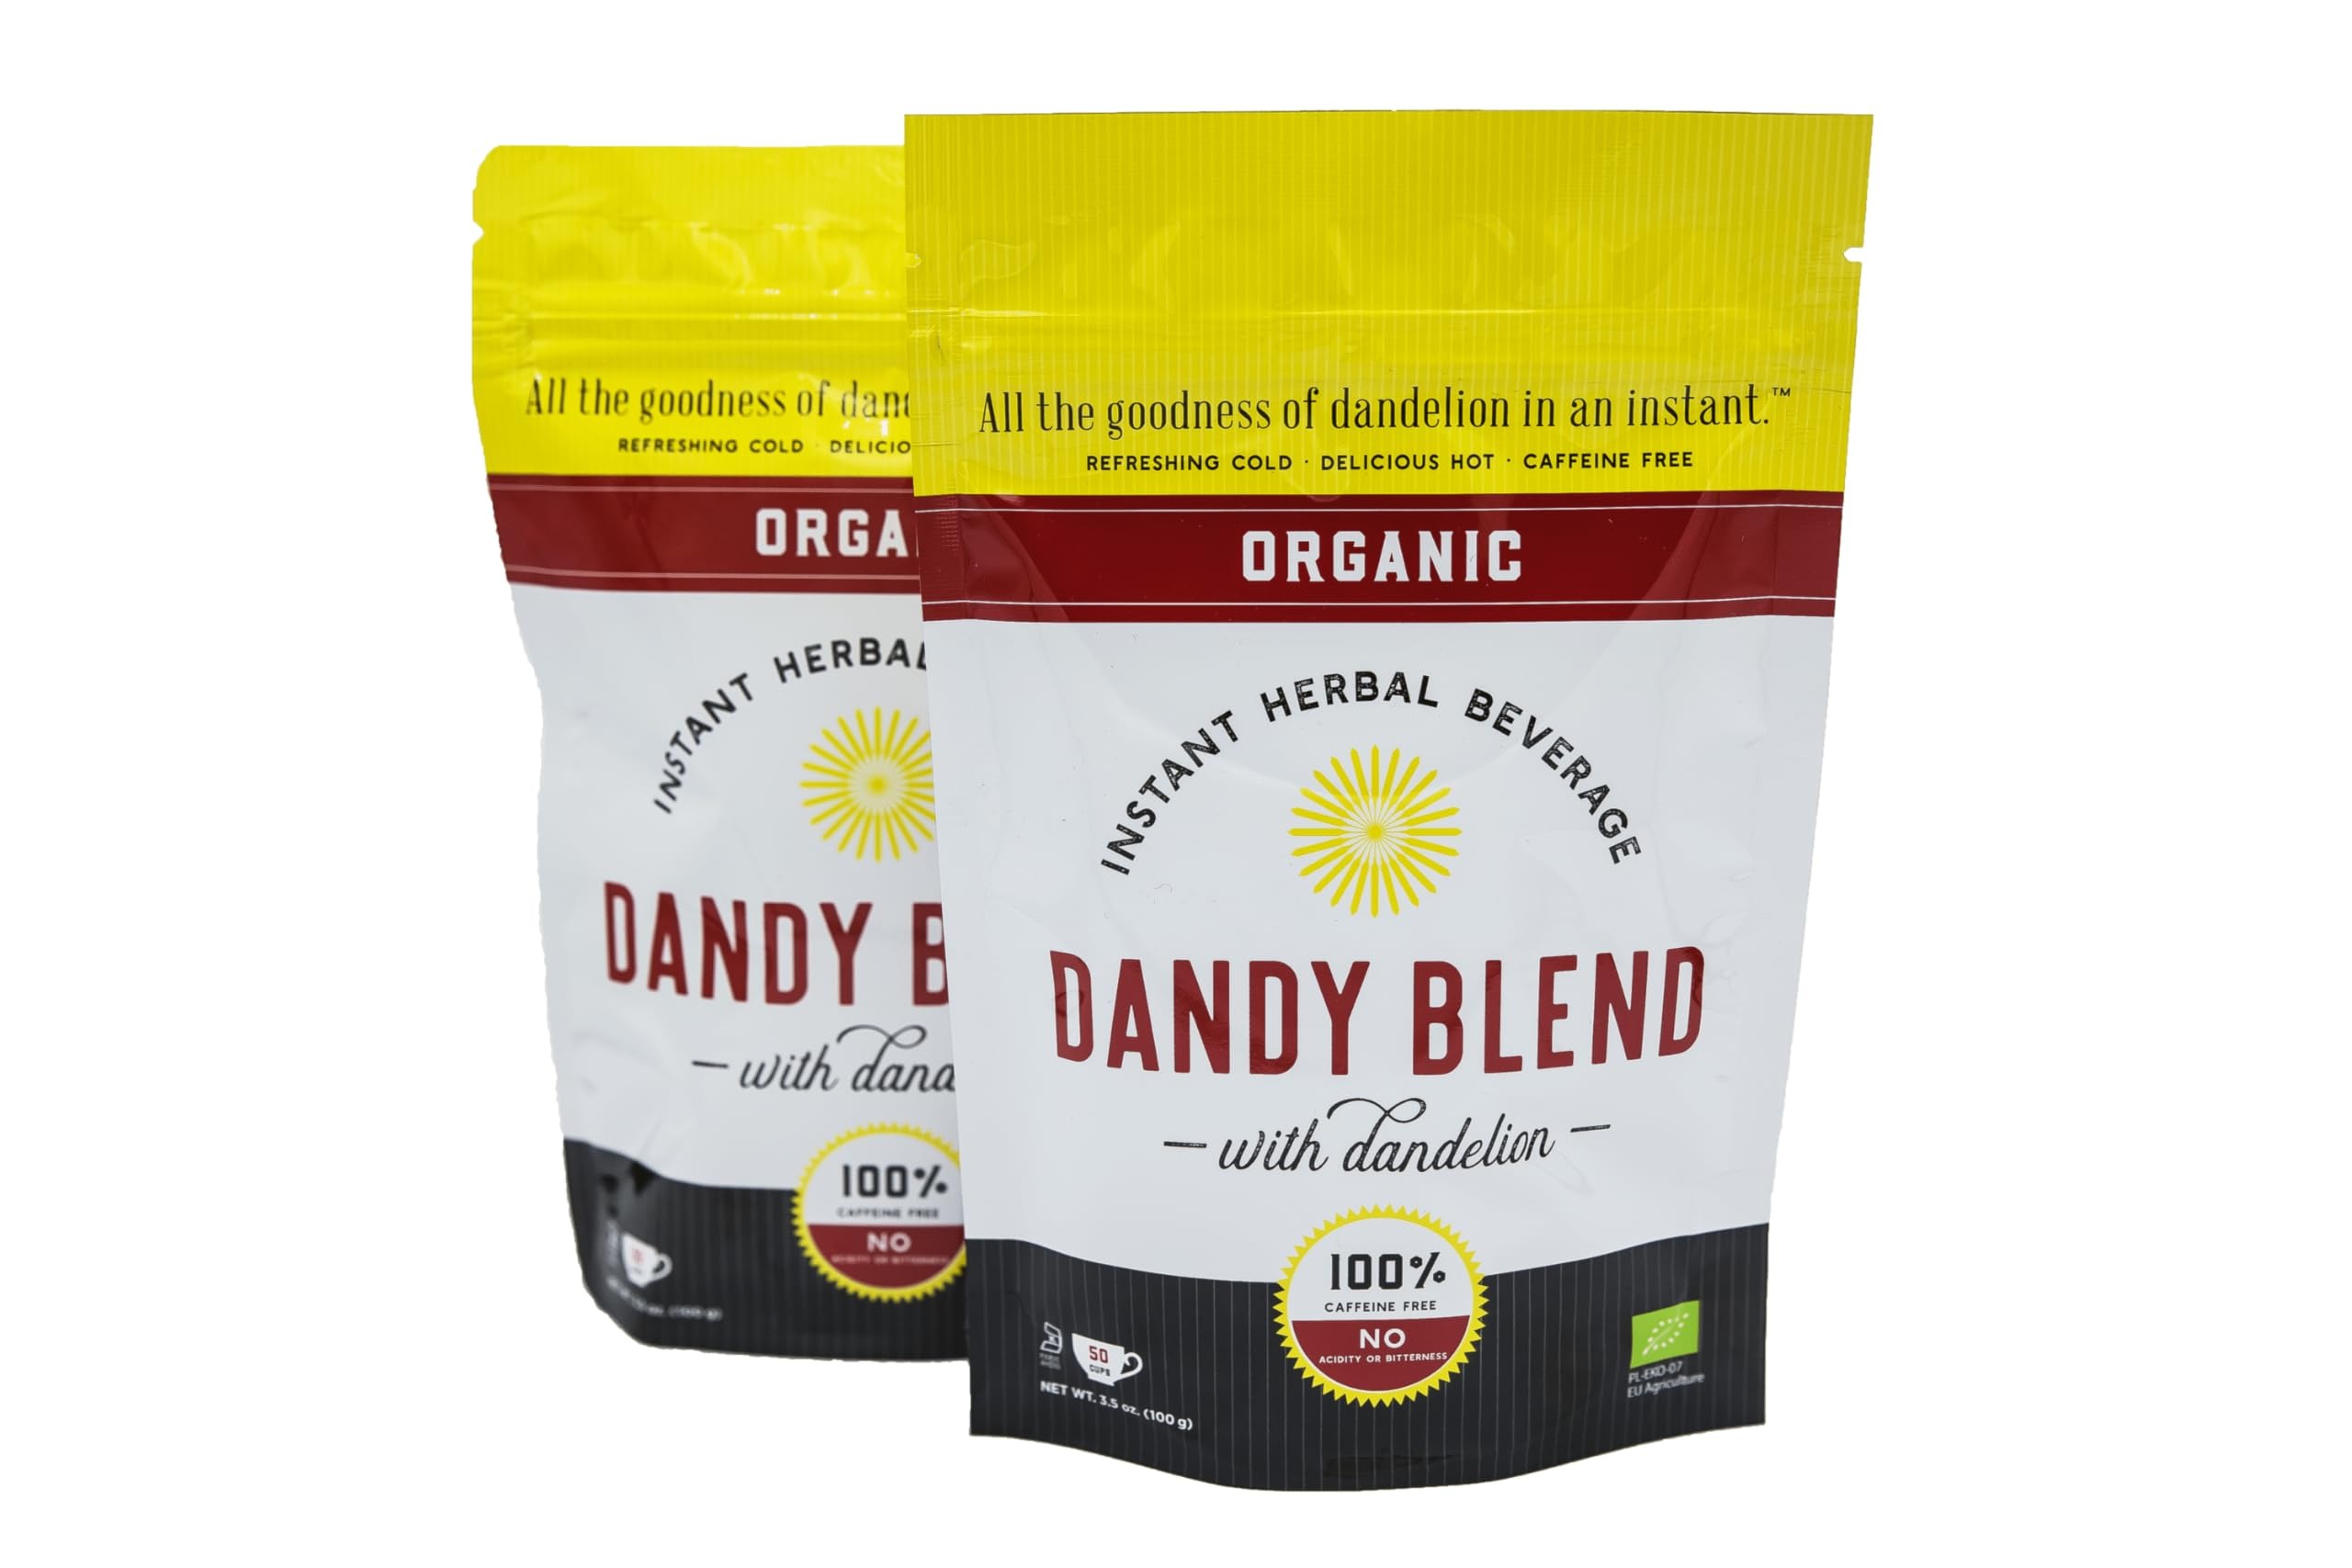
Item Name: Dandy Blend Instant Herbal Beverage with Dandelion - 3.53 oz (Pack of 2)
Bullet Point 1: Made from the water soluble extracts of roasted barley, extracts of roasted rye, extracts of roasted chicory roots, and extracts of roasted dandelion roots.
Bullet Point 2: Has the consistency of instant coffee and can be served hot, cold, or in your favorite recipe. Simply add water and stir. No tea bags, filters, coffe pot, or French Press needed.
Bullet Point 3: Used as a coffee substitute or complete replacement for coffee as it tastes like a full bodied cup of coffee for many. No caffeine, acidity, or bitterness. No withdrawal headaches.
Bullet Point 4: Kosher, Vegan, Vegetarian, and GMO-free too.
Bullet Point 5: You may have noticed that your bag of Dandy Blend doesn’t have roasted sugar beet root extracts as an ingredient anymore. It’s because we’re weeding it out of our recipe, which means you might still receive a bag that has it...or not! Why you might be asking? The high-quality beet root that we use is no longer available and we’re committed to only serving you the best. It’s still the same bold flavor you know and love, whether you receive a bag with this past or current recipe. Happy sipping!
Product Description: Our Dandy Blend is a well-known coffee alternative and results in a great tasting dandelion tea herbal beverage which provides many trace minerals as a bonus. Dandy Blend has the look of instant coffee granules and quickly dissolves in hot or cold water, or any other beverage with no bitterness or acidity. It can be added to many recipes to provide the benefits of dandelion to your diet. The sweetness comes from naturally occurring fructose and often additional sweeteners are not required. Two of our 3.5 oz. bags provide approximately 100 delightful cups. Enjoy or share a bag with a friend.
Value: 7.0
Unit: Ounce

Price: 23.04